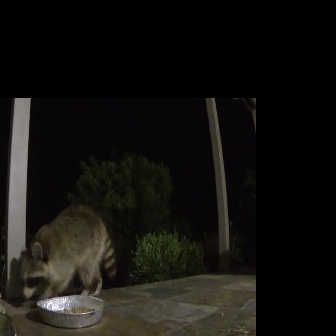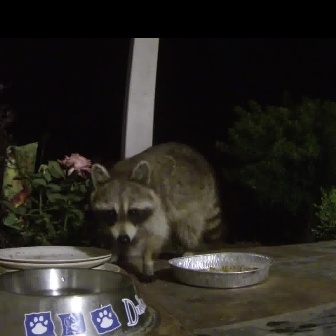
  Please identify the target specified by the bounding box [19,204,118,303] in the first image and locate it in the second image. Return the coordinates in [x_min,y_min,x_max,y_max] format.
Answer: [89,146,227,283]